Helium

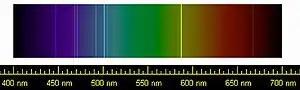
Picture of visible spectrum with superimposed sharp yellow and blue and violet lines

In 1881, Italian physicist Luigi Palmieri detected helium on Earth for the first time through its D spectral line, when he analyzed a material that had been sublimated during a recent eruption of Mount Vesuvius.